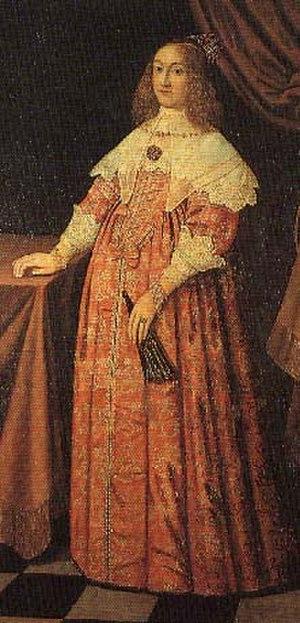
Marie-Catherine de Brunswick-Dannenberg est née à Dannenberg le 10 juin 1616 et meurt à Grabow le 1ᵉʳ juillet 1665. Elle était la fille de Jules-Ernest de Brunswick-Dannenberg et de Marie de Frise orientale.